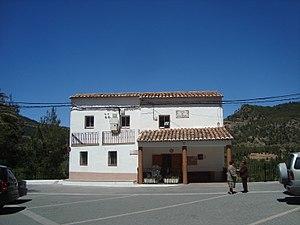
Cirat est une commune d'Espagne de la province de Castellón dans la Communauté valencienne. Elle est le chef-lieu de la comarque de l'Alto Mijares. Elle est située dans la zone à prédominance linguistique castillane.